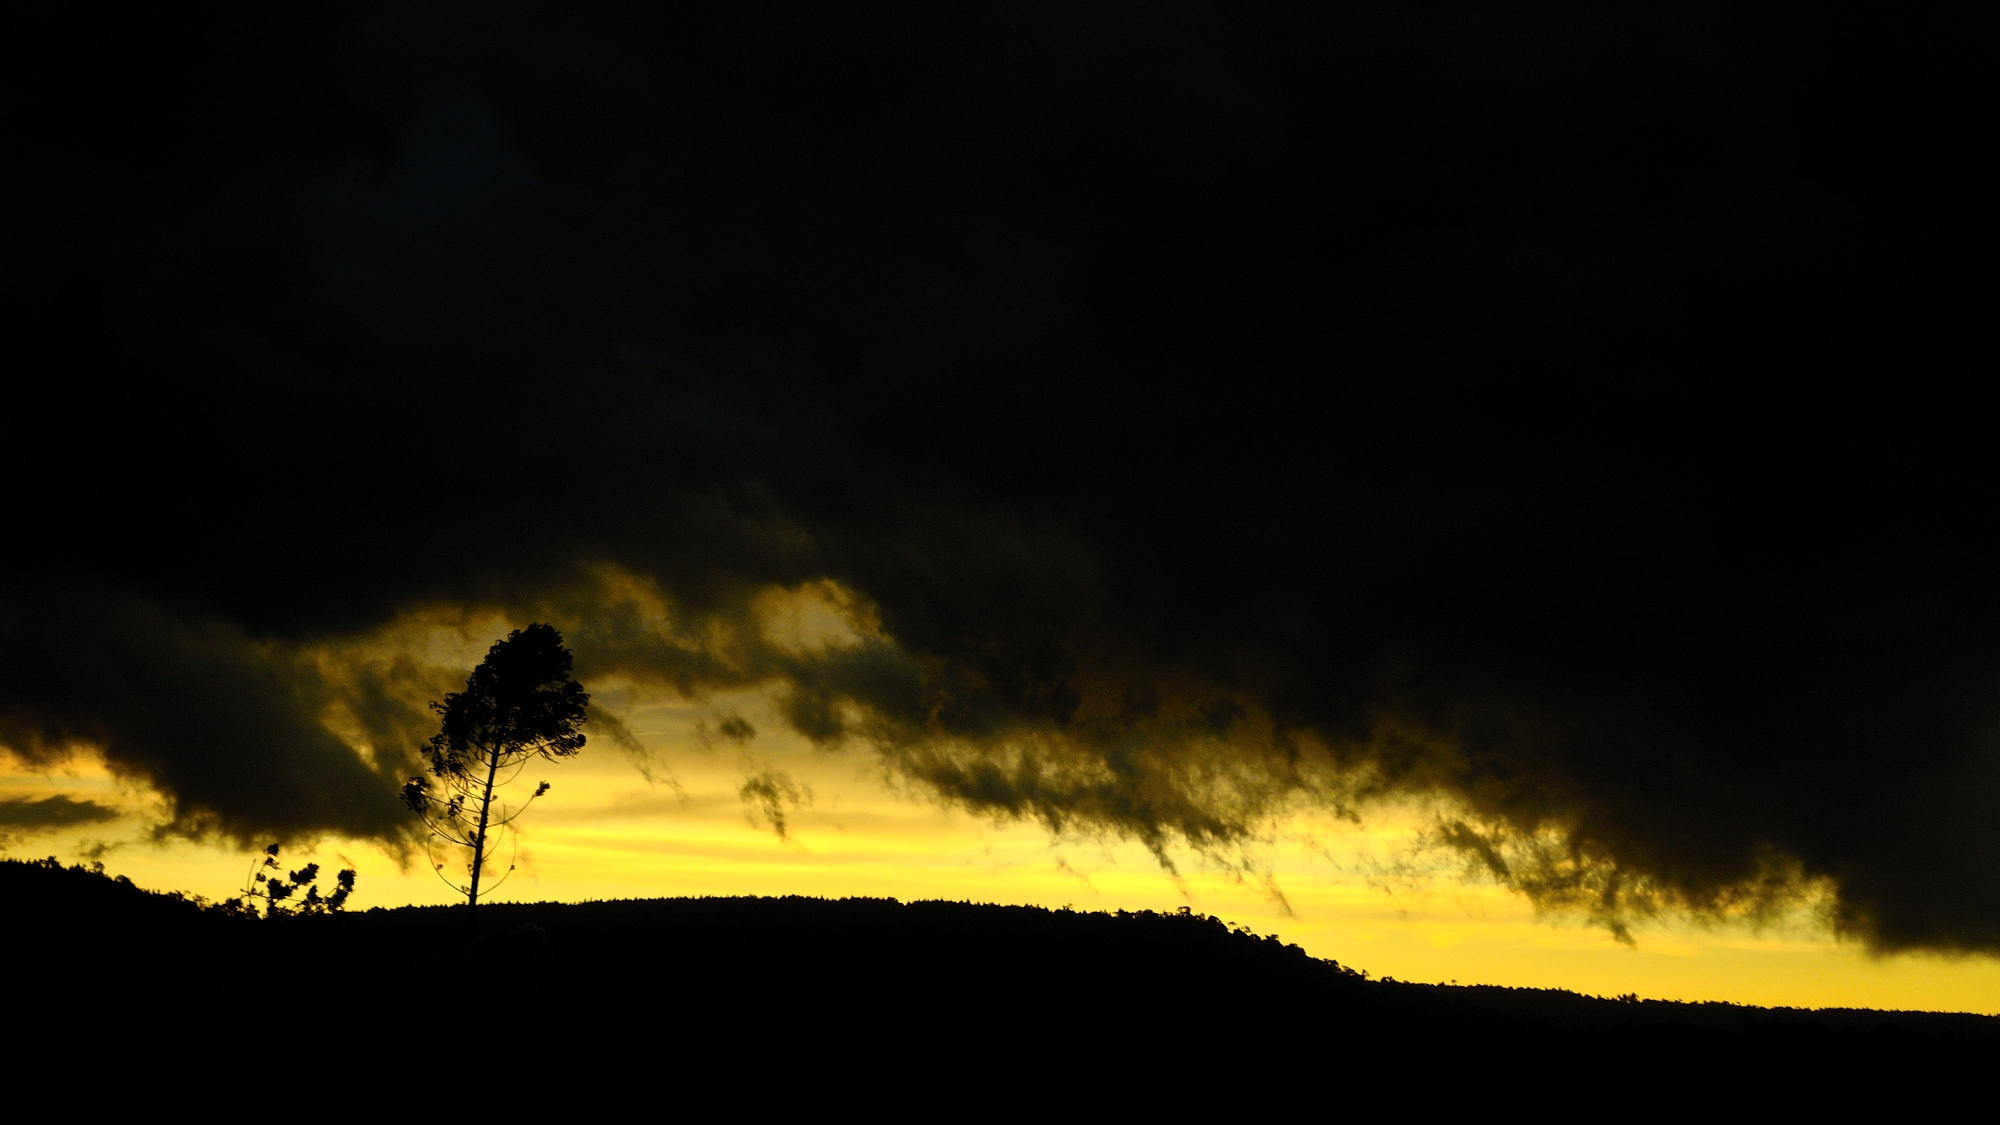
light, cloud, sky, sunset, night, sunlight, morning, dawn, atmosphere, dusk, evening, darkness, 2014, arbol, cielo, nube, tormenta, eldorado, misiones, vallehermoso, 9dejulio, llluvia, afterglow